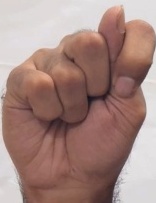
ASL sign: T